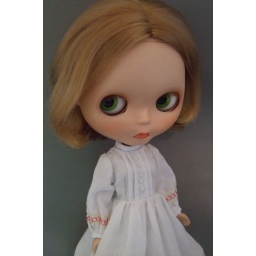
blythe red riding hood under dress